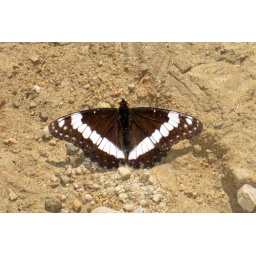
butterfly on trail leaving aspen vista campground in the mountains above santa fe